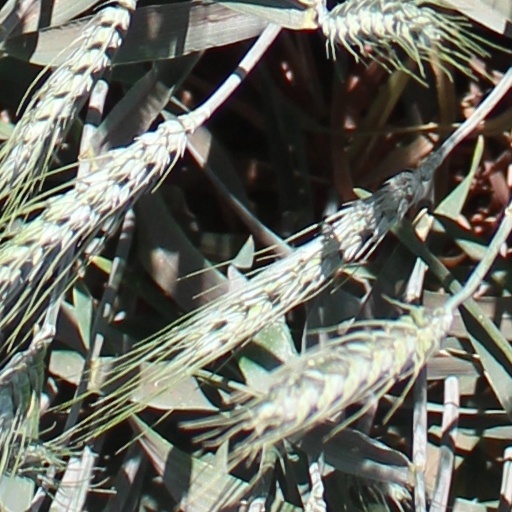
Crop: wheat